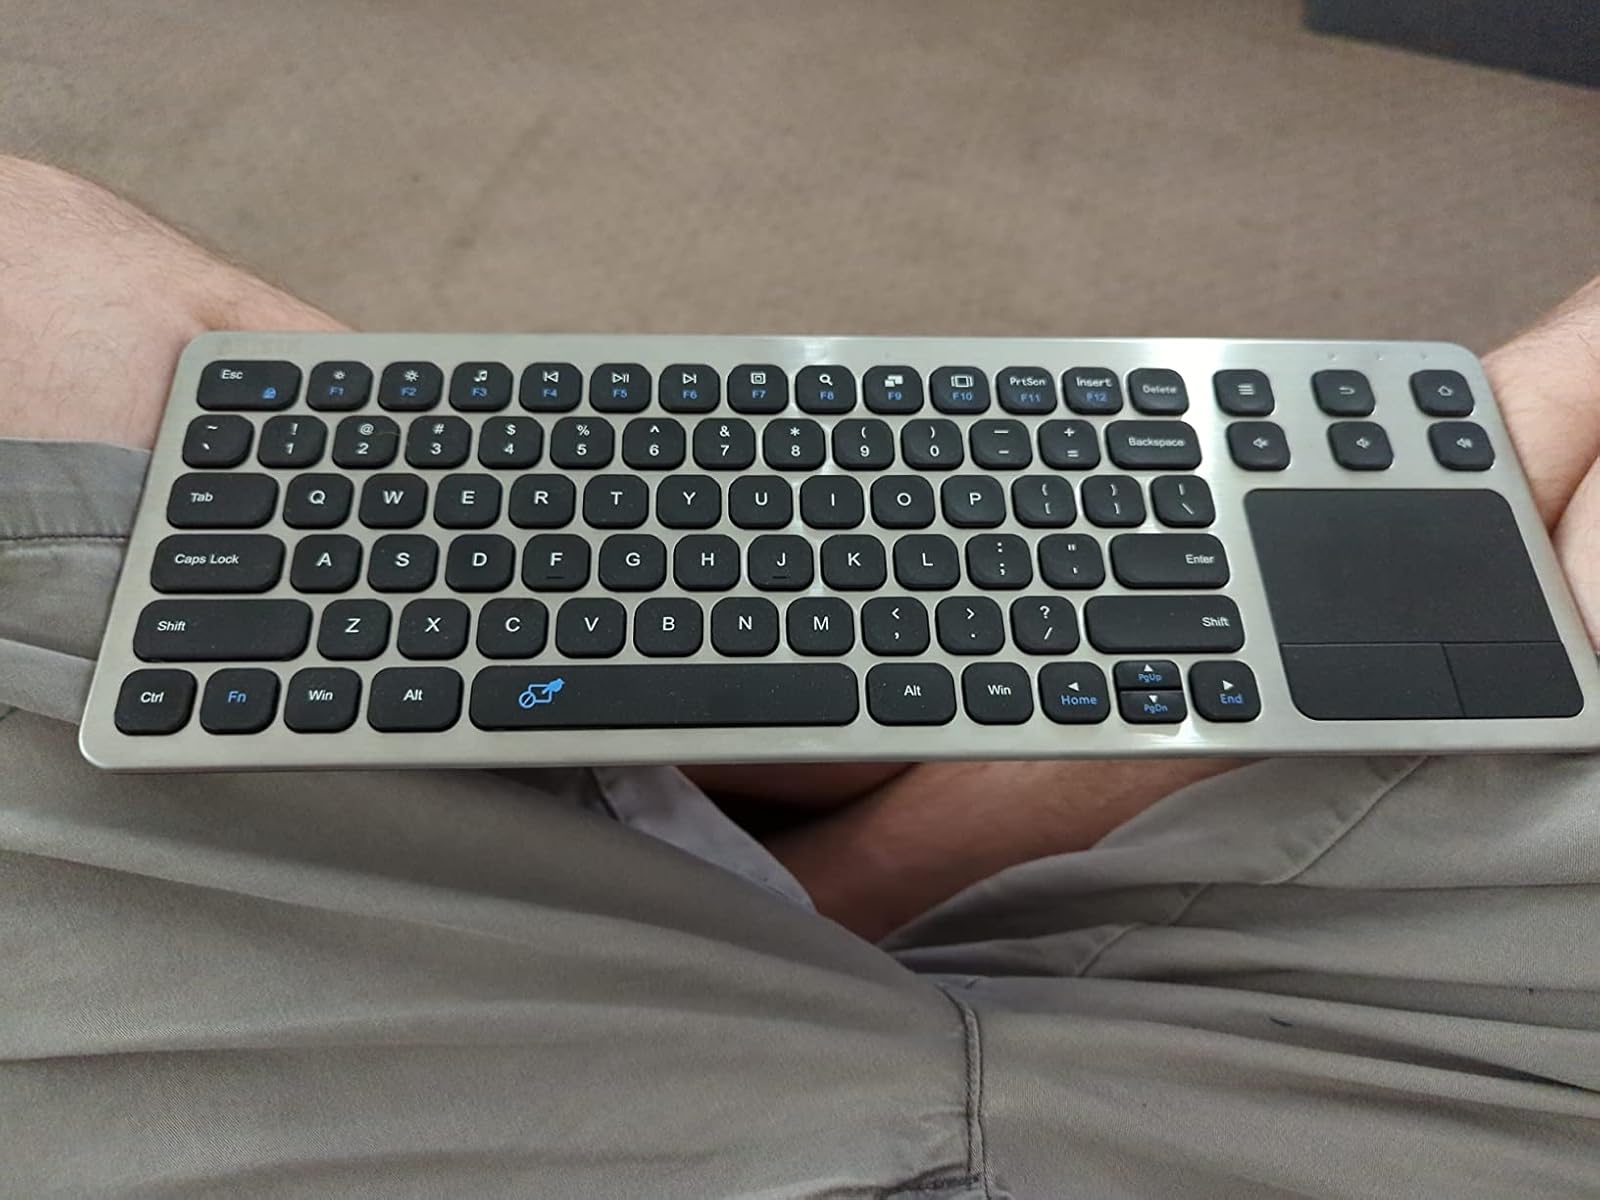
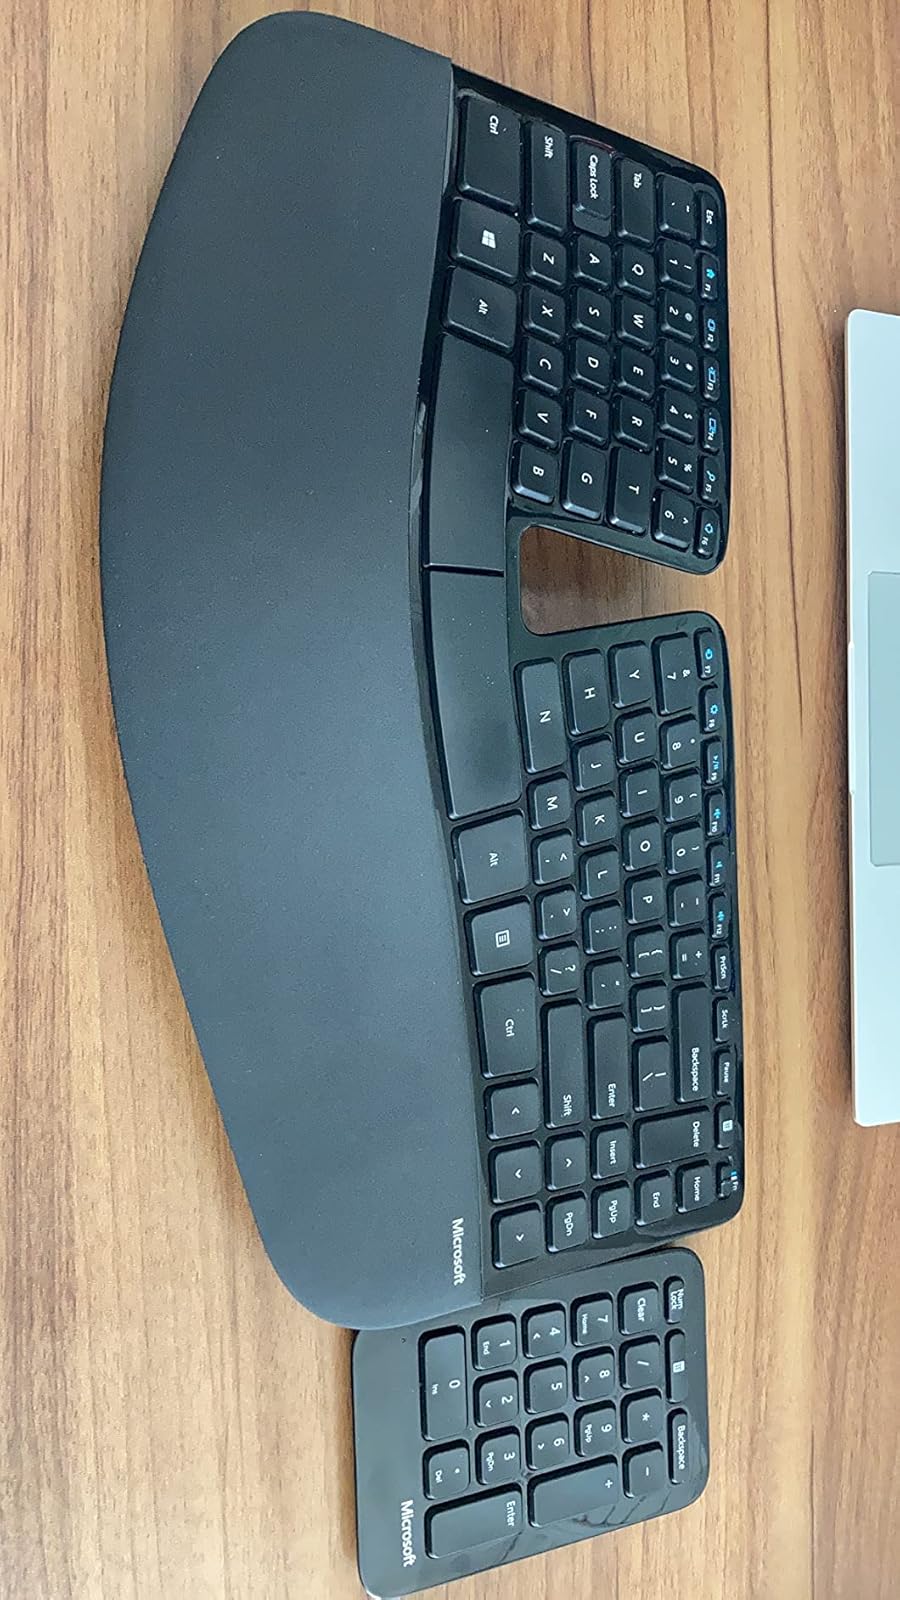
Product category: keyboard
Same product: no